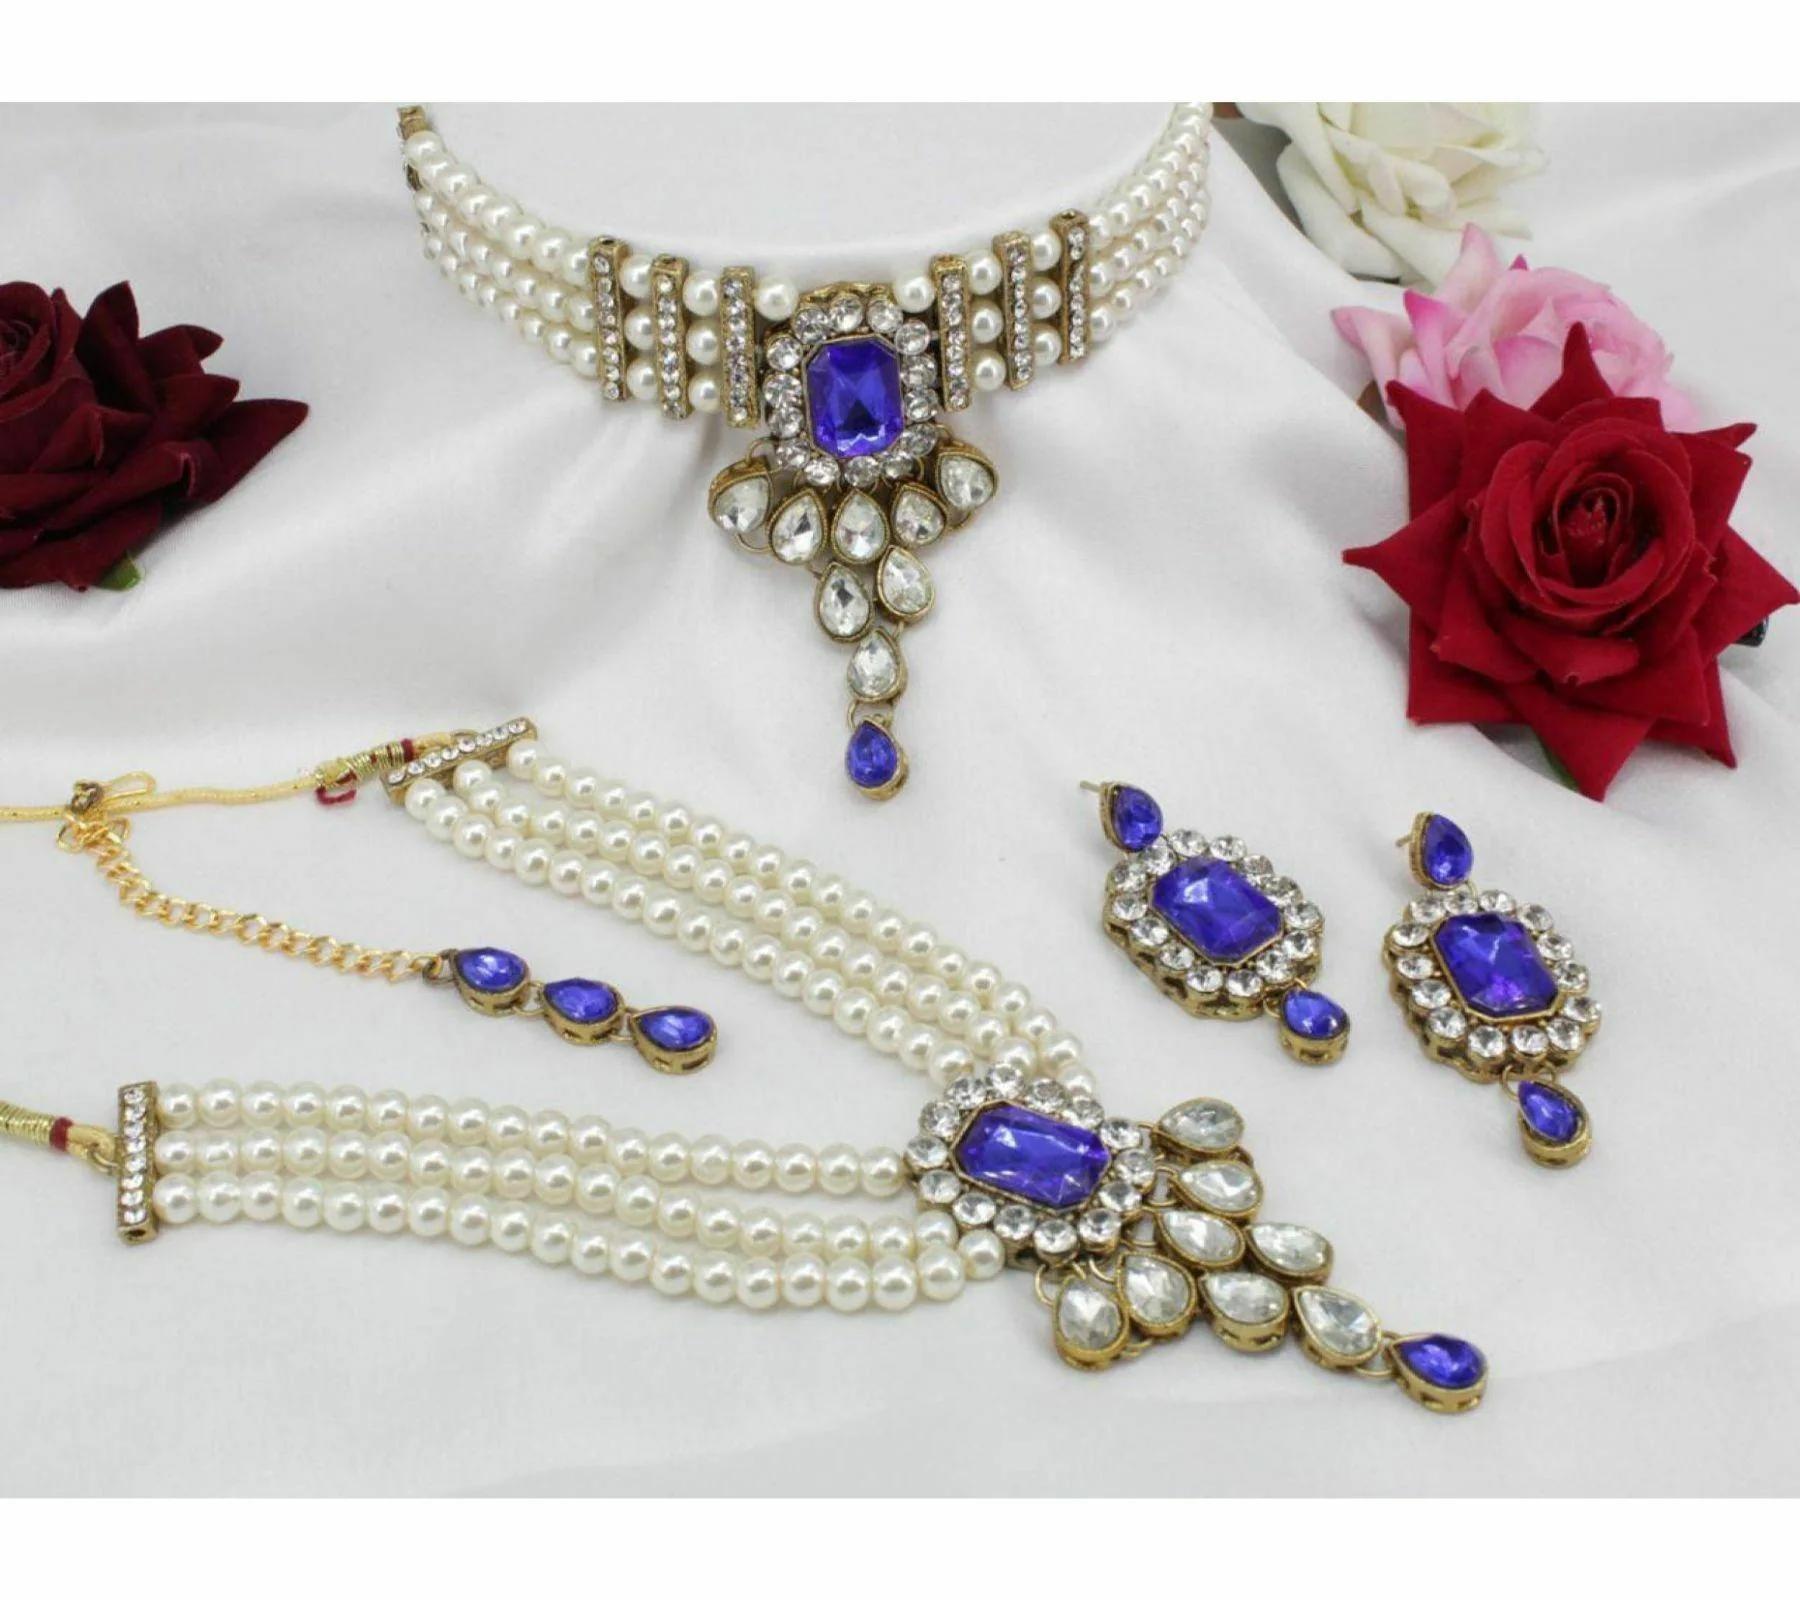
 Gyaan Jewels Handmade Shop Global Gold Plated Alloy Necklace, Earring and Maang Tikka Set Blue (Women, Girls) Free Size
Type: Necklaces
Brand: Gyaan Jewels
Price: Rs. 366
 Presents this latest, stylish jewellery set. You can wear this on any occasion to boost up your style factor and enhance the ultra beauty factor. They have special importance on ring ceremony, wedding and festive time. They can also wear it on regular basics. Make your moment memorable with this range. This jewel set features a unique one of a kind traditional embellish with antic finish. Easy to wear, light in weight and gives you a rich look perfectly crafted for women and girls.
Features: These are very easy to use being lightweight and has a design which makes it very comfortable,Superior quality and skin friendly,Made from premium quality material this product assures to remain in its original glory even after years of usage,Perfect gift ideal valentine, birthday, anniversary gift your loved ones
Included: LONG NECKLACE SET WITH CHOKER 1 PAIRS OF EARRING & 1 MAANG TIKKA